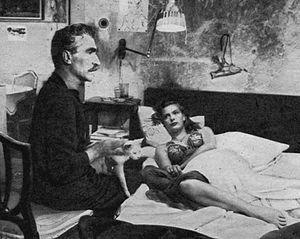
Les Sept Péchés capitaux est un film à sketches franco-italien sorti en 1952.
Orfeo Tamburi, né en 1910 à Jesi dans les Marches, et mort en 1994 à Paris, est un peintre, aquarelliste, dessinateur, illustrateur et scénographe italien.
Andrée Debar ou Margit Debar est une actrice et productrice française, née le 5 mai 1920 à Maisons-Laffitte et morte le 24 janvier 1999 à Issy-les-Moulineaux.